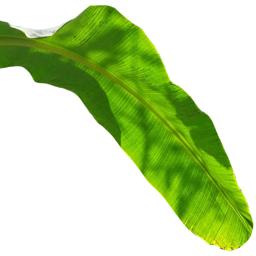
Label: MALBHOG LEAF